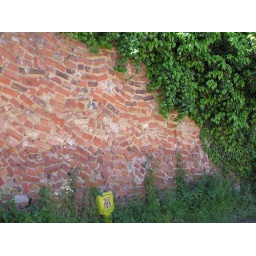
this wall is out the back of my friends house in Sheringham - not sure how it stays up!